Reuben Paterson

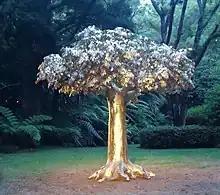
"The Golden Bearing", at Pukekura Park in New Plymouth, 2015

Paterson's father died two months after Paterson's return to New Zealand in 2000, and he created "The wharenui that Dad built" as a commemoration of his father. This work, which uses glitter, was included in an exhibition shown in Noumea as part of the Eighth Pacific Arts Festival.